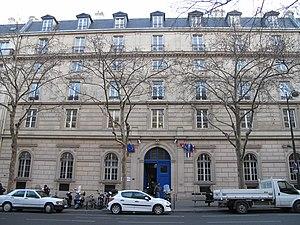
Immeuble du 3 avenue Victoria, Paris 4e arr. Siège de l'fr:Assistance publique - Hôpitaux de Paris.
L'Assistance publique – Hôpitaux de Paris est l'établissement public de santé français qui exerce le rôle de centre hospitalier régional pour Paris et l'Île-de-France. Elle emploie plus de 100 000 personnes, parmi lesquelles un personnel médical, agent du service public, et un personnel paramédical, médico-administratif et médicotechnique relevant de la fonction publique hospitalière. Le siège de l'AP-HP est situé 3 avenue Victoria dans le 4ᵉ arrondissement de Paris. L'AP-HP est l'héritière de la direction générale de l'Assistance publique, autrefois chargée de la gestion et de l'administration des hôpitaux franciliens.